Love and Poison (book)

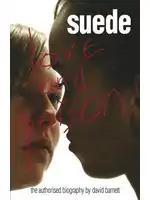

Love and Poison is the official biography of the English alternative rock band Suede. The book, written by long-time band associate David Barnett, reveals the real stories behind singer Brett Anderson's battle with drugs, his relationship with Elastica's Justine Frischmann and the subsequent feud with Blur after she started stepping out with Damon Albarn.